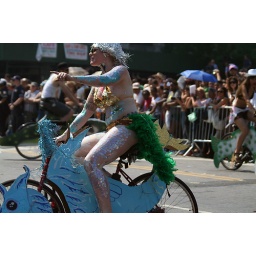
fish bikes in action